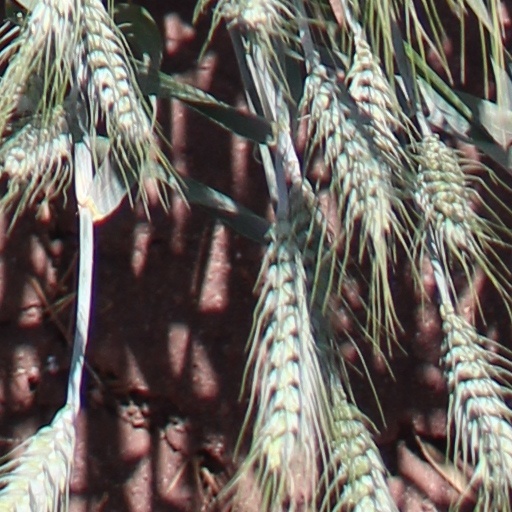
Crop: wheat